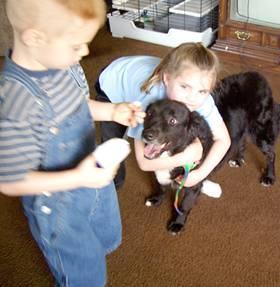
dog